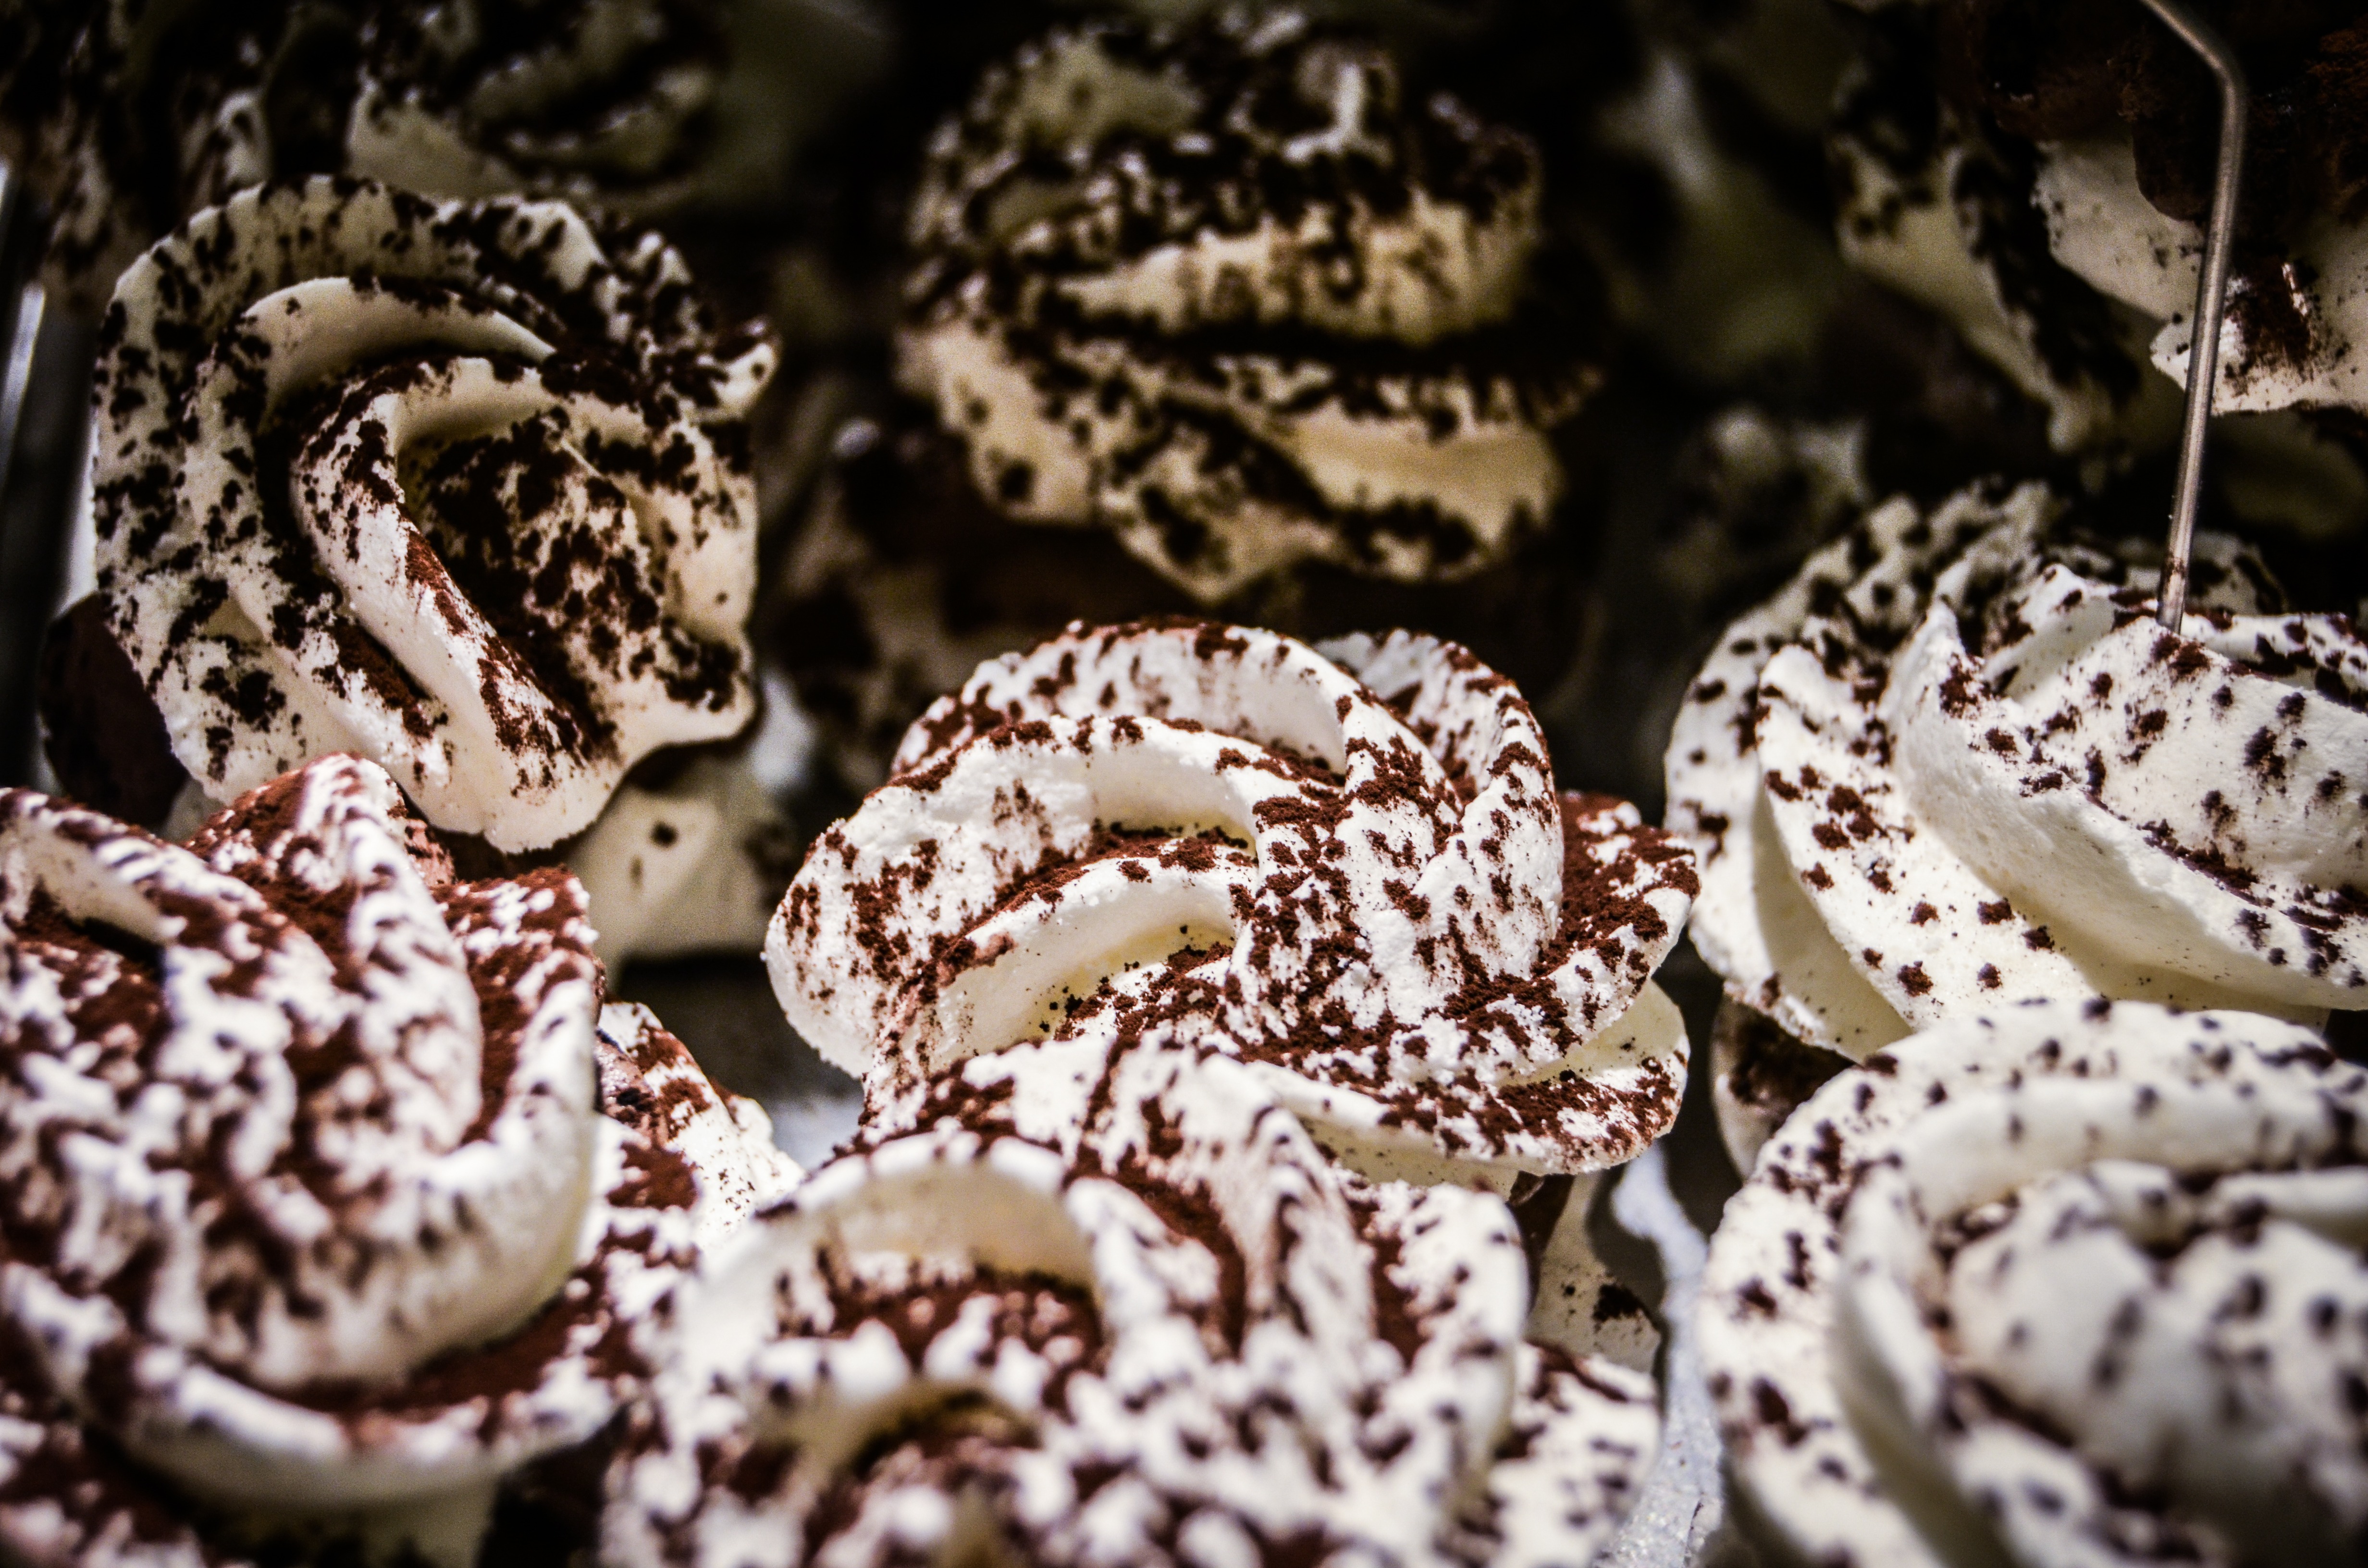
flower, pattern, food, produce, mushroom, dessert, cake, bakery, close up, pastries, eating, sweets, icing, sweetness, baked goods, cakes, macro photography, flavor, pastry shop, edible mushroom, snack food